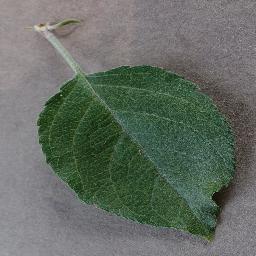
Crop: apple
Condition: healthy